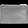
Label: Bag